Krzysztof Kieślowski

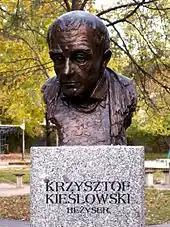
Bust of Kieślowski, Celebrity Alley, Kielce, Poland

Kieślowski remains one of Europe's most influential directors, his works included in the study of film classes at universities throughout the world. The 1993 book "Kieślowski on Kieślowski" describes his life and work in his own words, based on interviews by Danusia Stok. He is also the subject of a biographical film, "Krzysztof Kieślowski: I'm So-So" (1995), directed by Krzysztof Wierzbicki.